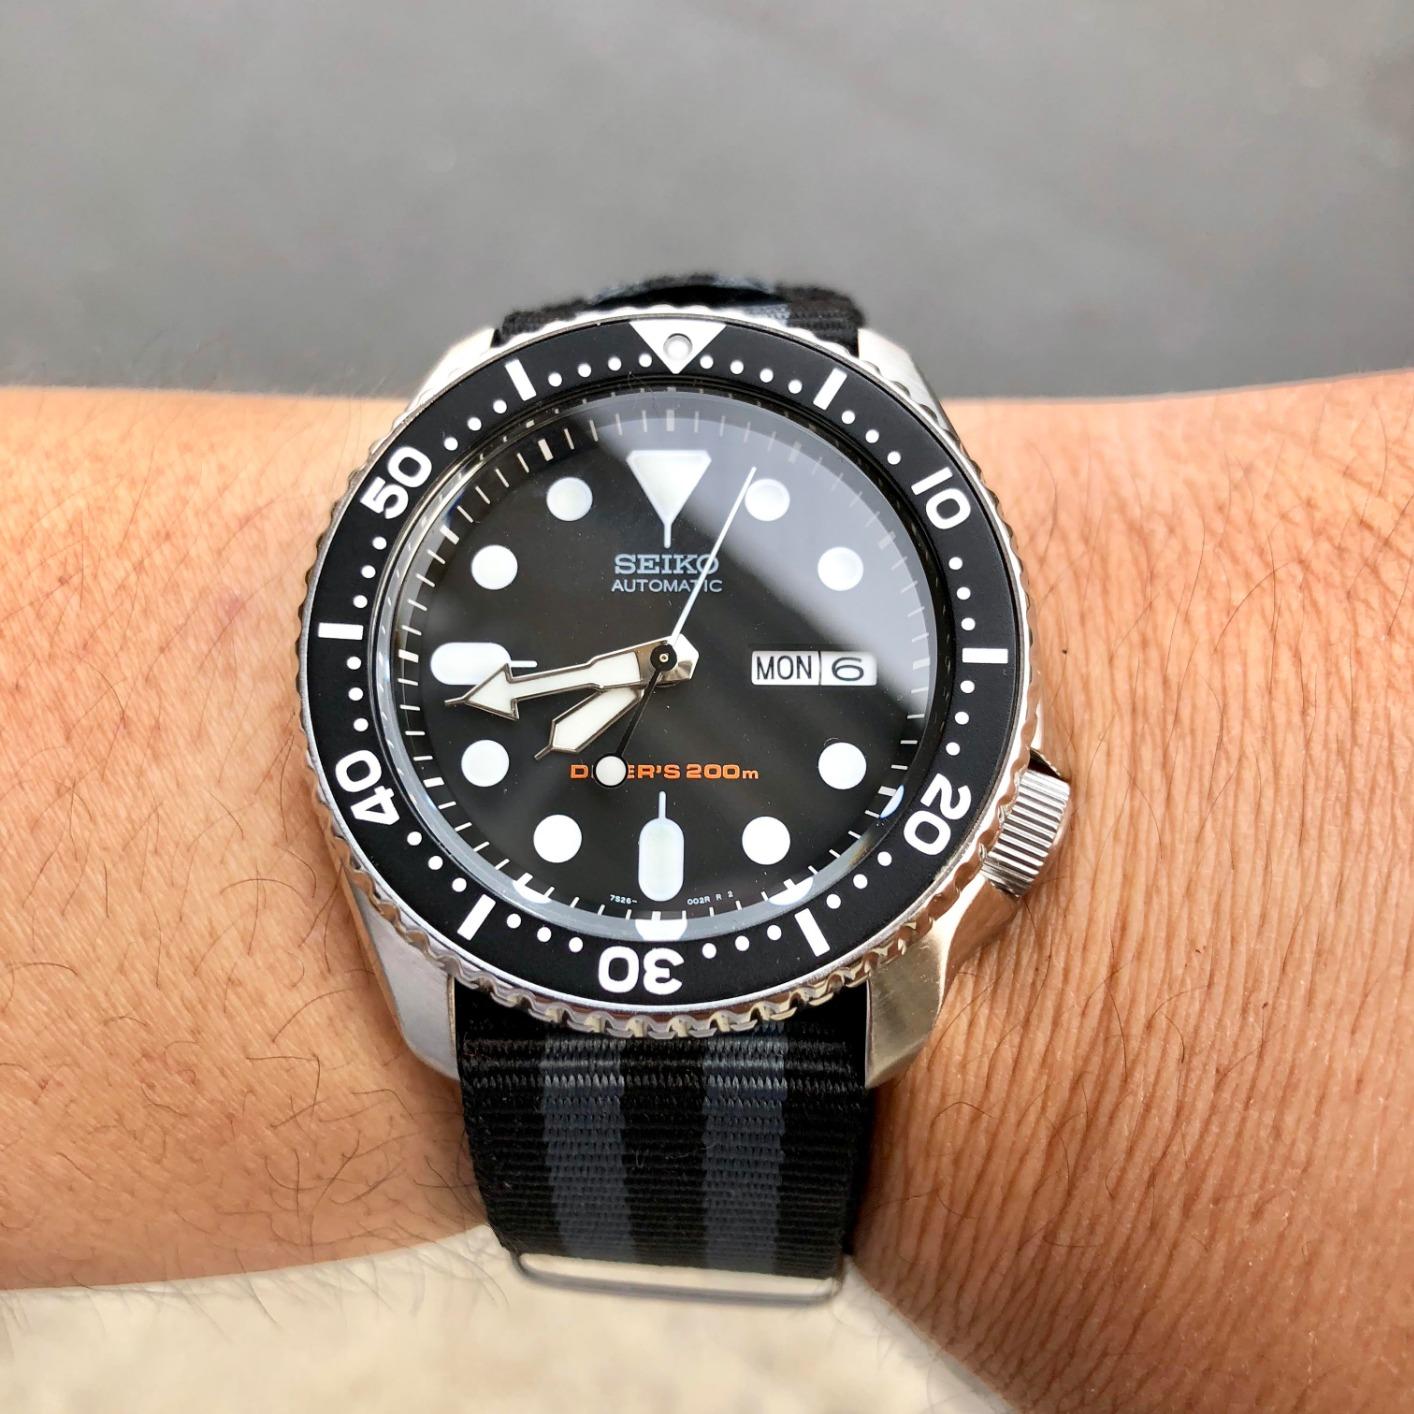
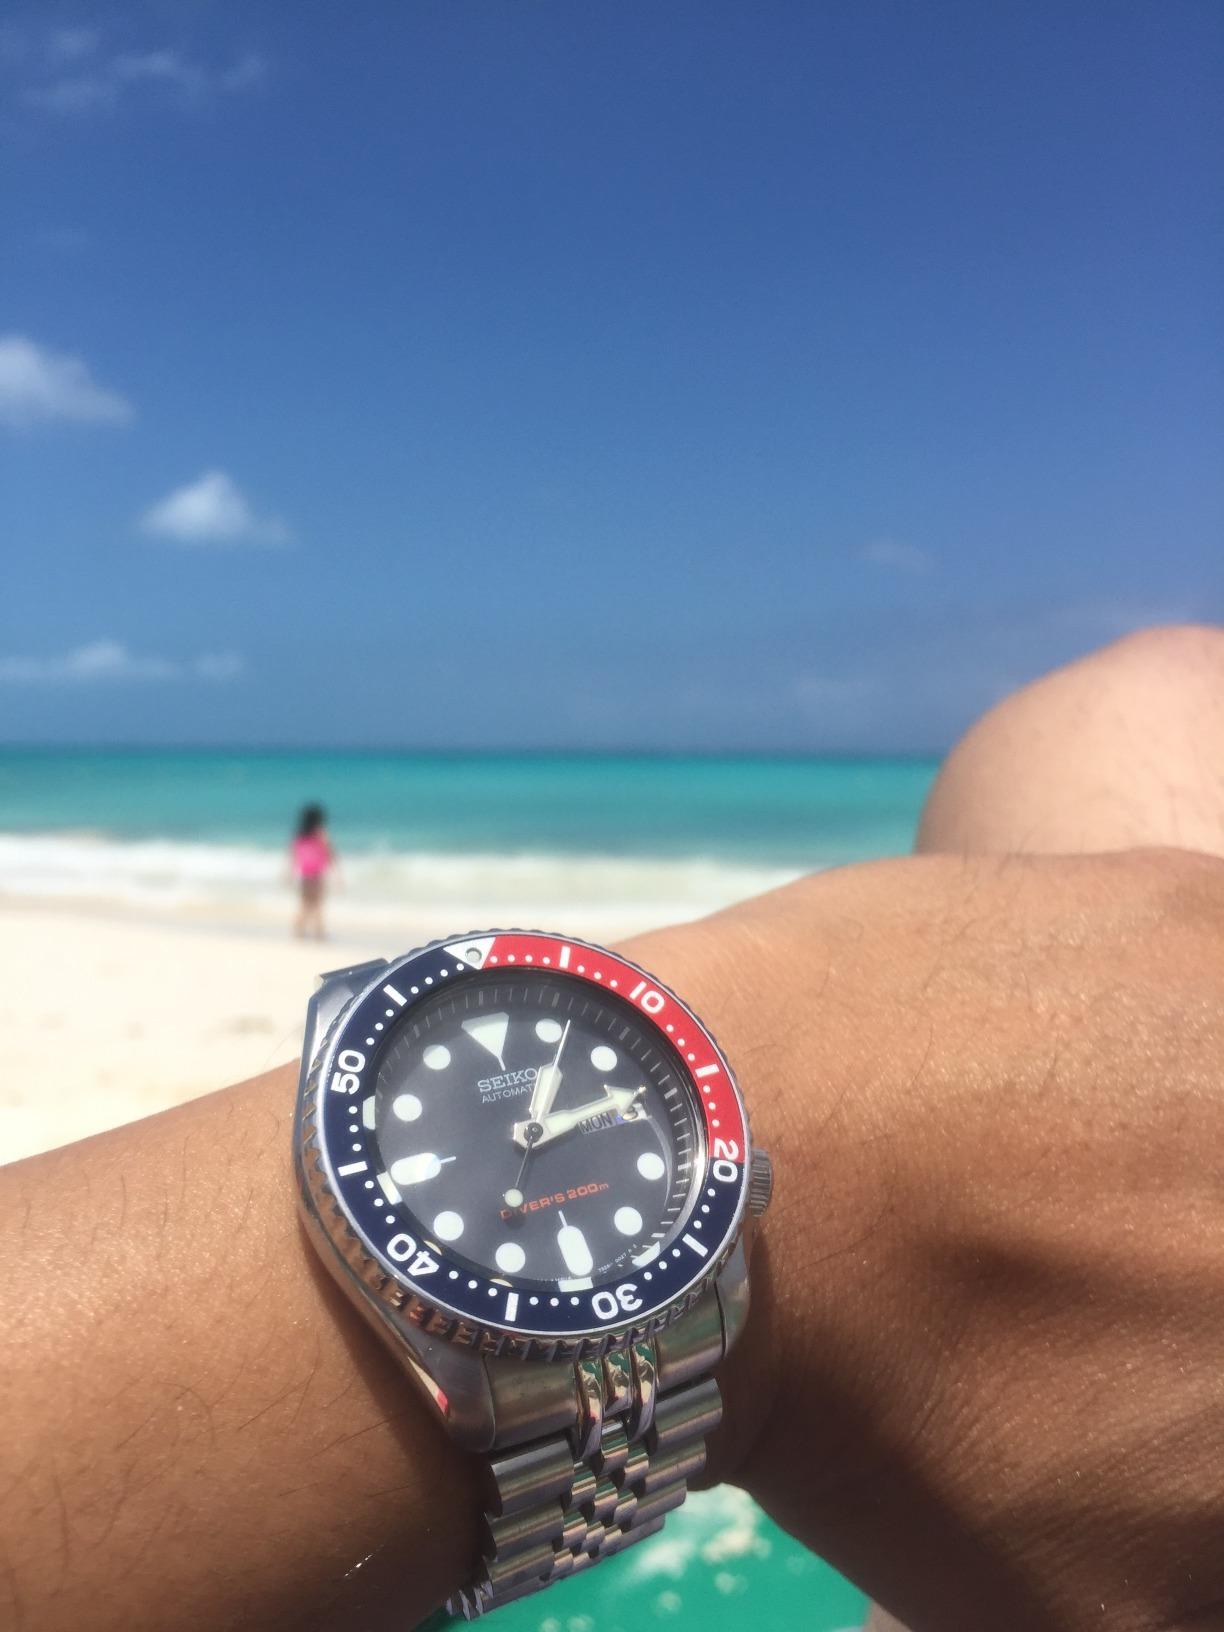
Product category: accessories_watch
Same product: no